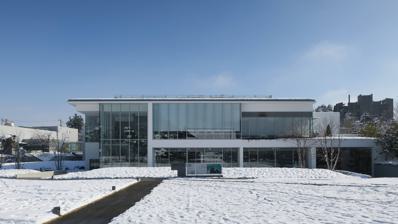
Building: Nagano Prefectural Art Museum
Country: Japan
Year built: 1966
Nagano Prefectural Art Museum Nagano Prefectural Art Museum ( 長野県立美術館 , Nagano Kenritsu Bijutsukan ) is a museum in Nagano , Nagano Prefecture , Japan .  It is one of Japan's many museums which are supported by a prefecture. History The museum first opened as the Shinano Art Museum Foundation, and is located next to the Zenkō-ji Buddhist Temple. Due to the deterioation of the building, it was reopened on April 10,2021 as the Nagano Prefectural Art Museum. References